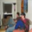
Label: television